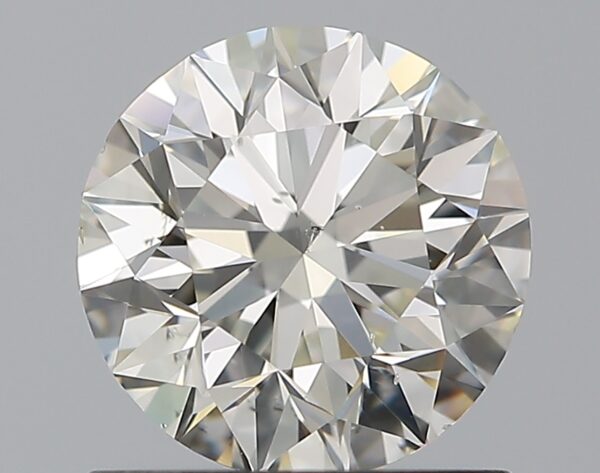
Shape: round
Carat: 1
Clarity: SI1
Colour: J
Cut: EX
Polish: EX
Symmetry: EX
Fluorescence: F
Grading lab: GIA
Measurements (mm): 6.31 x 6.35 x 4.02